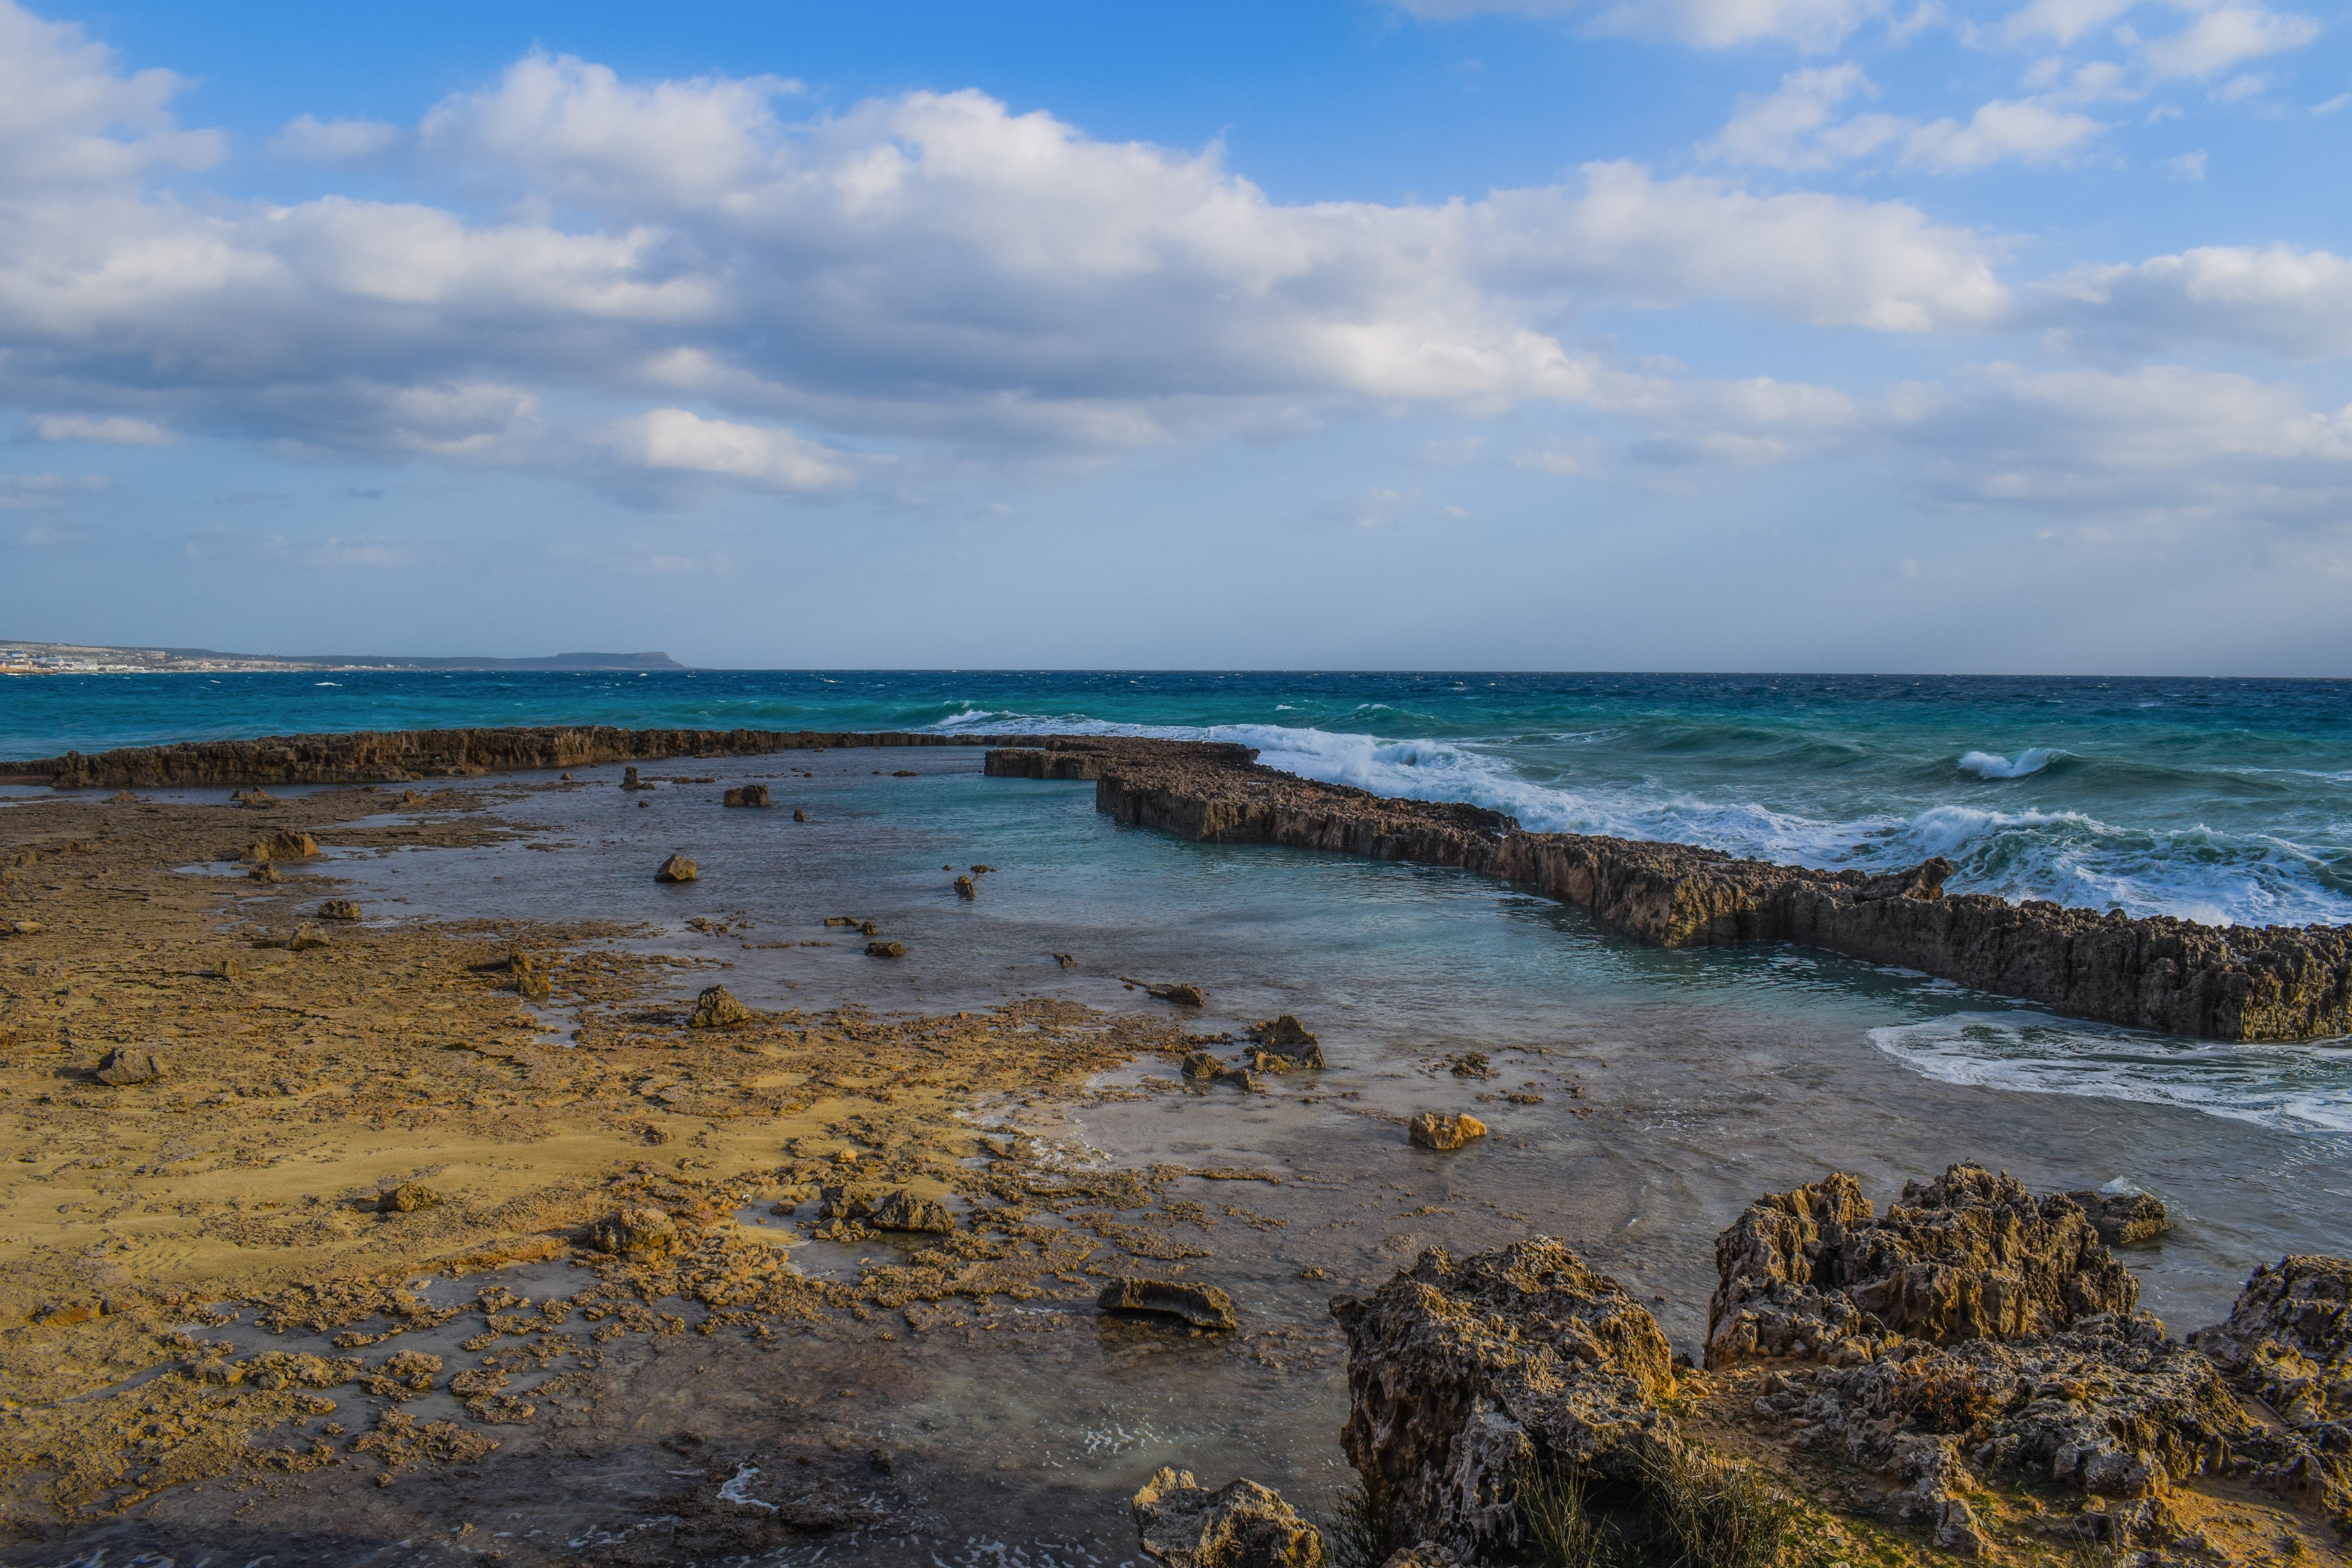
beach, landscape, sea, coast, water, nature, sand, rock, ocean, horizon, wilderness, cloud, shore, wave, coastal, vacation, coastline, formation, cliff, cove, scenic, scenery, bay, terrain, material, erosion, body of water, geology, cyprus, cape, ayia napa, makronissos, geographical feature, wind wave